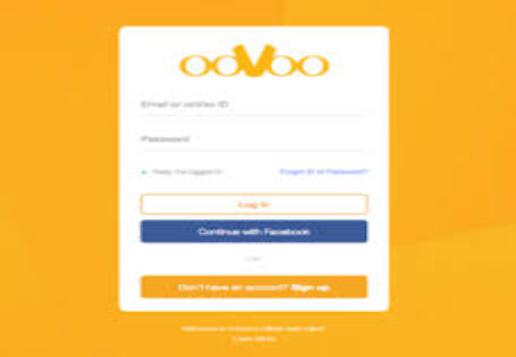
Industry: Others